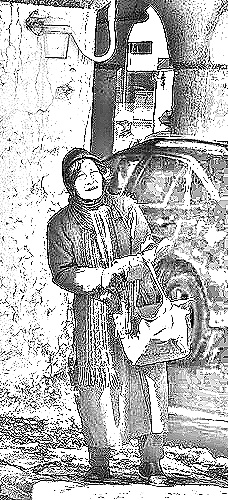
Portrait style: Sketch Portrait